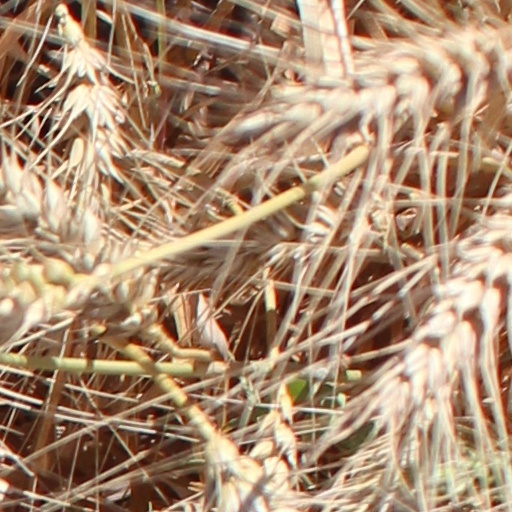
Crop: wheat